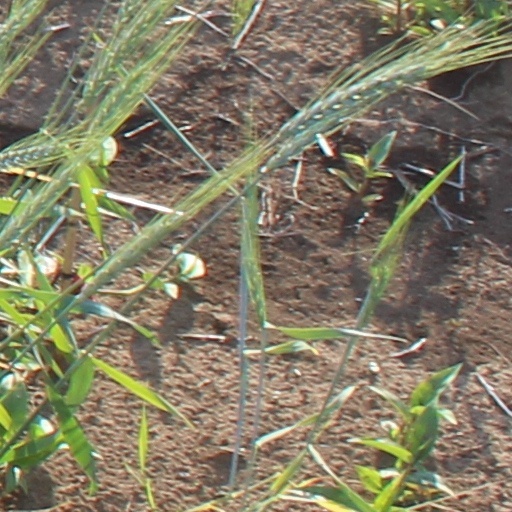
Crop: wheat